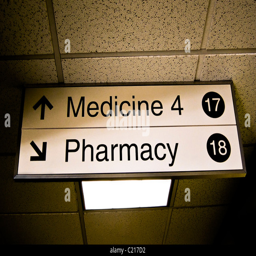
directional sign inside building function giving directions to one